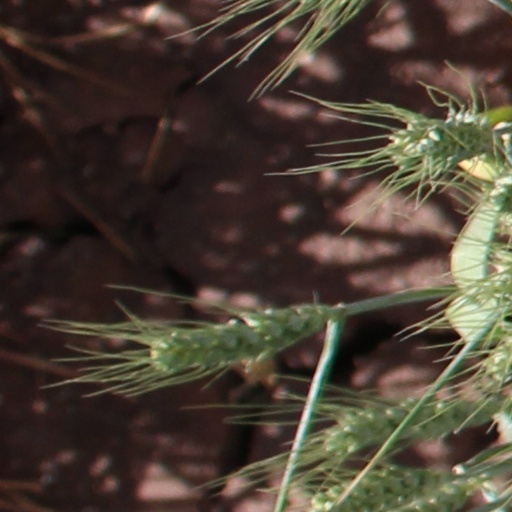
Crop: wheat